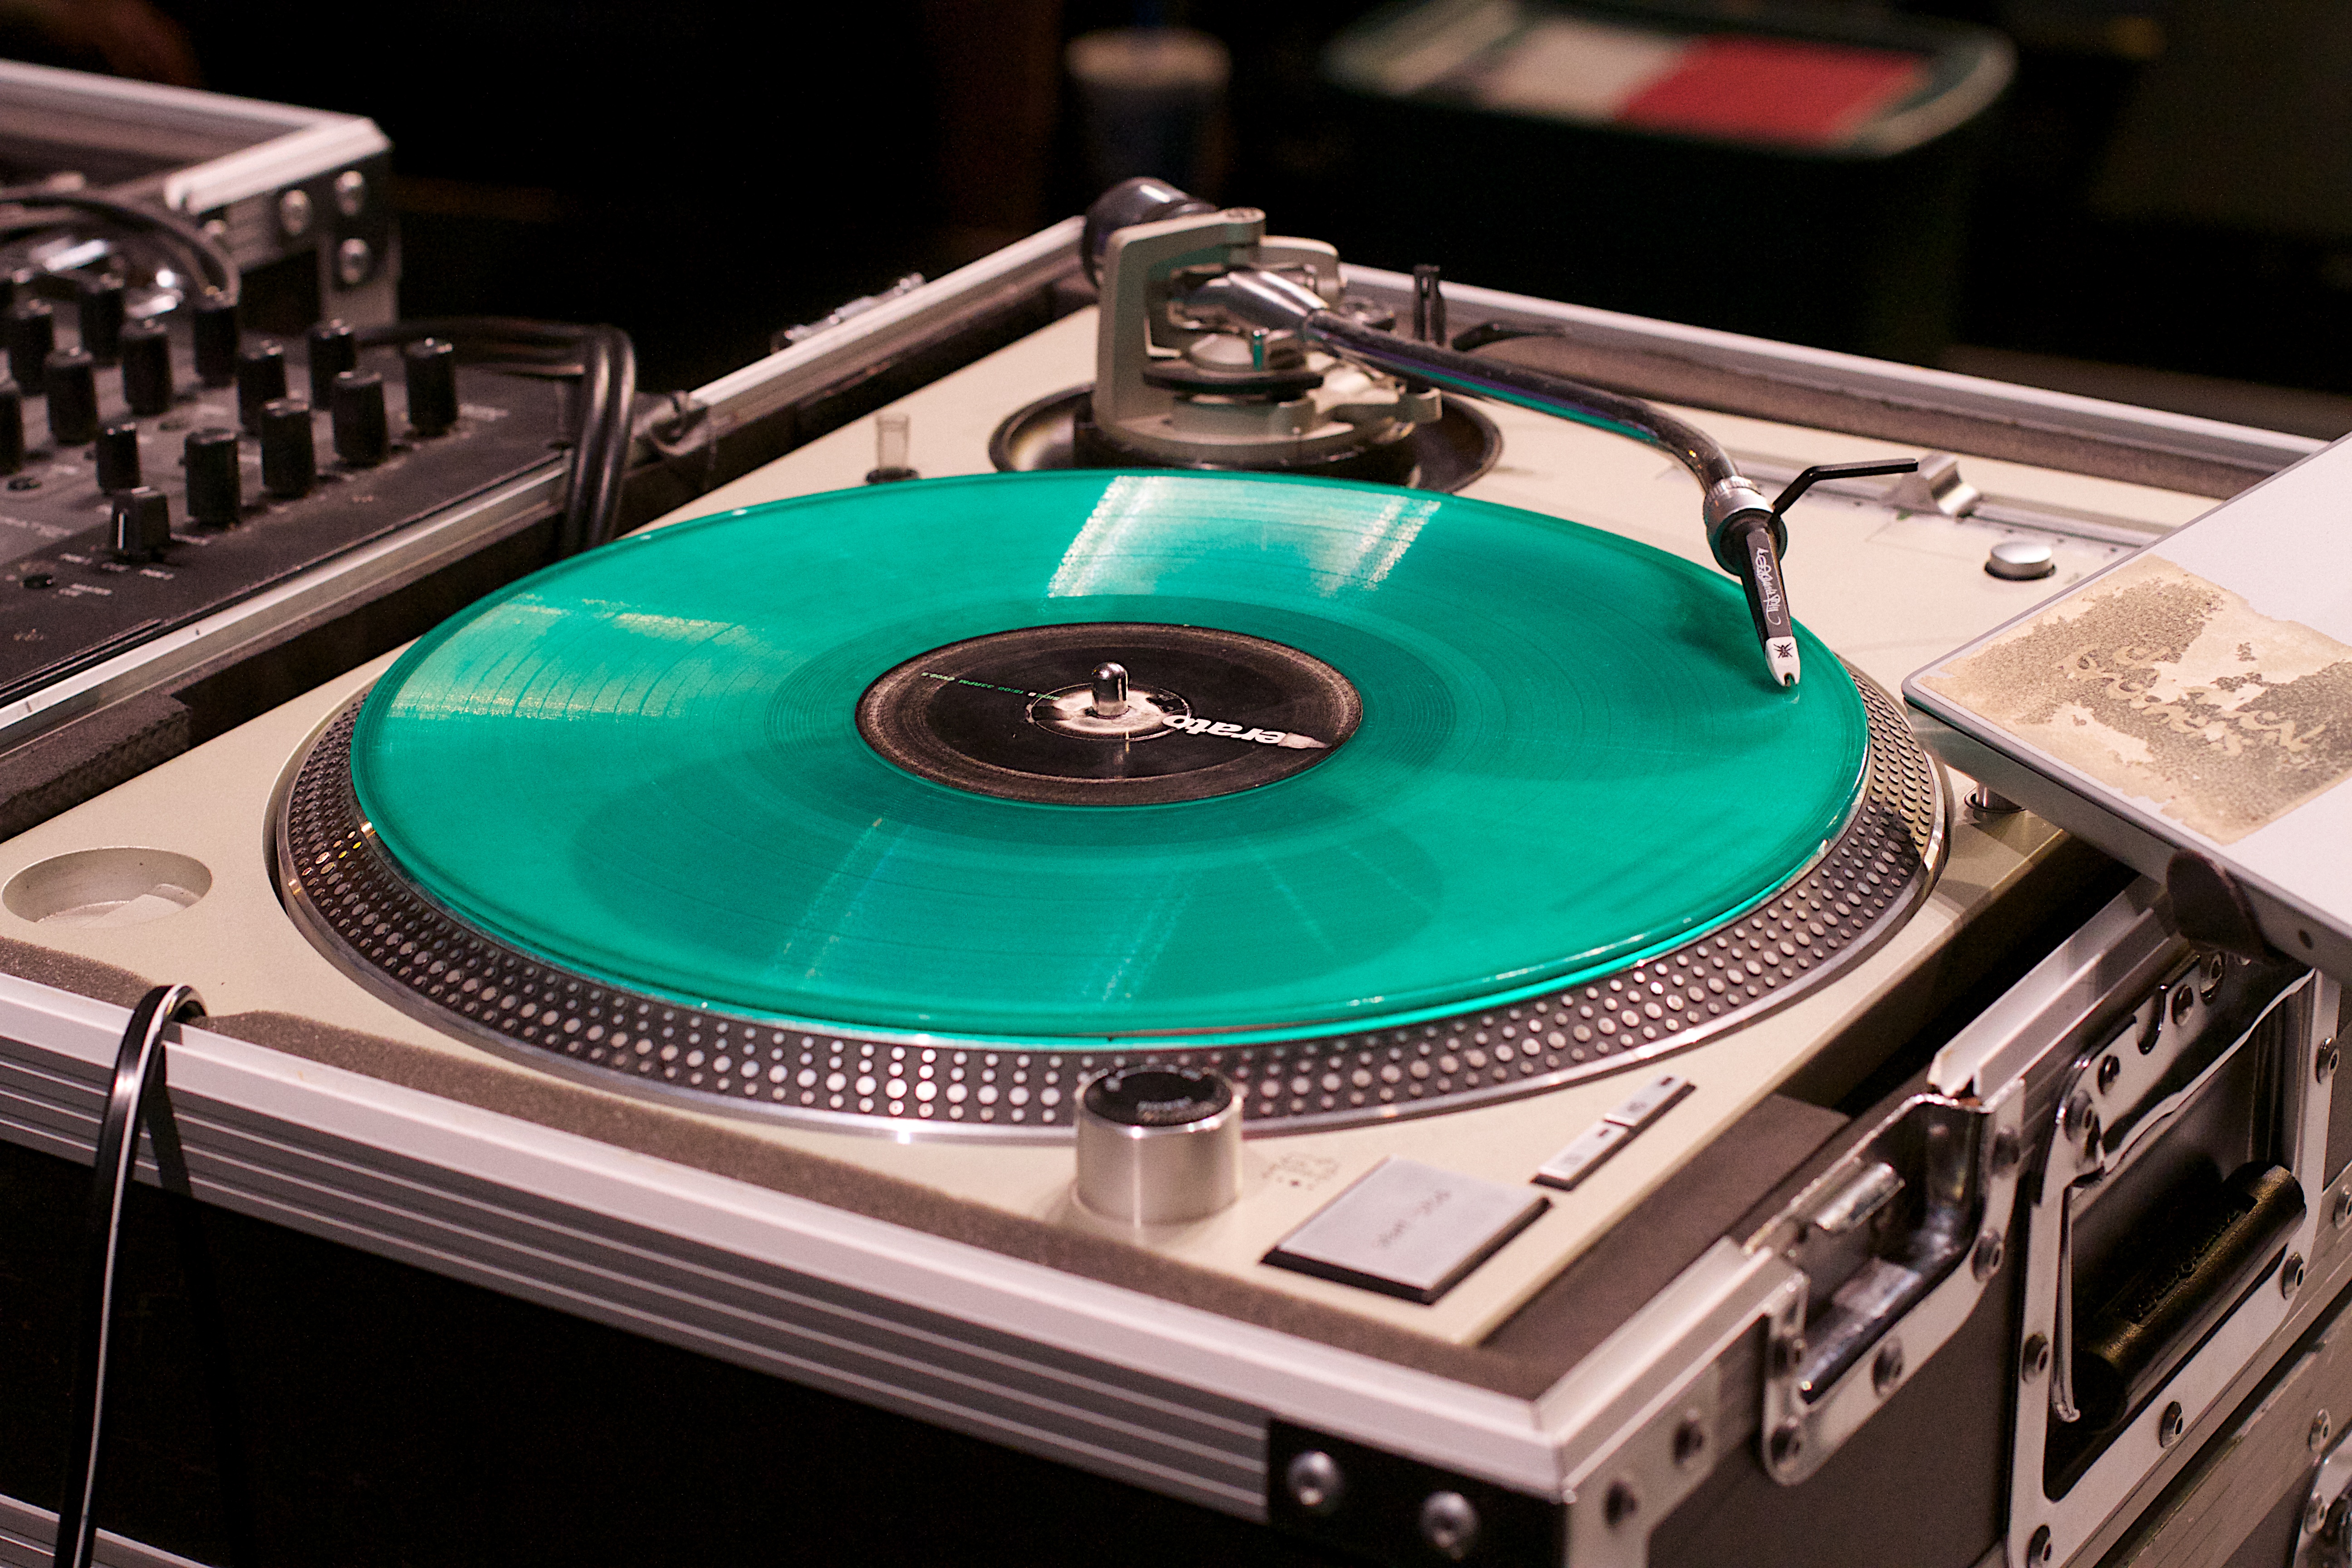
table, technology, electronics, scctechtalks, gramophone record, compact disc, stereophonic sound